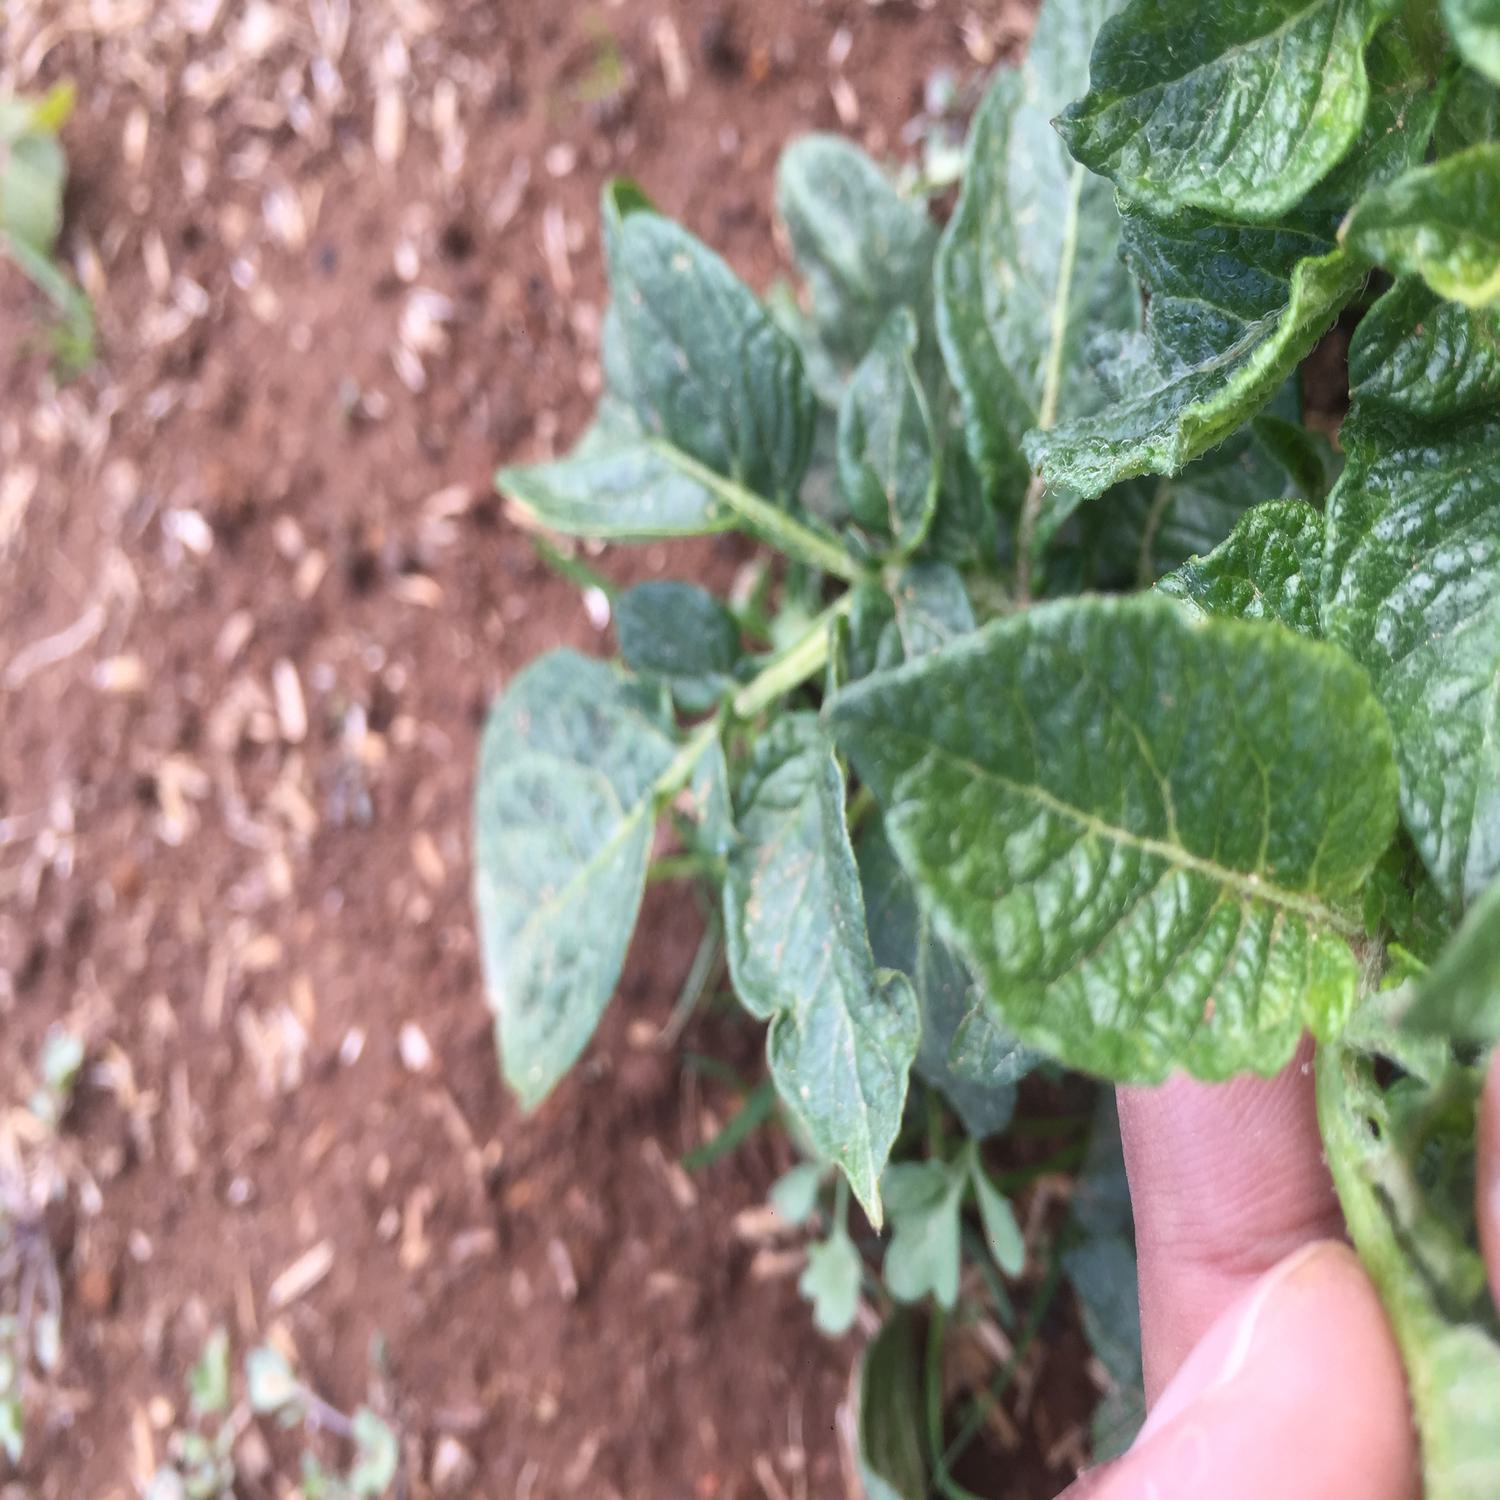
Etiqueta: Virus